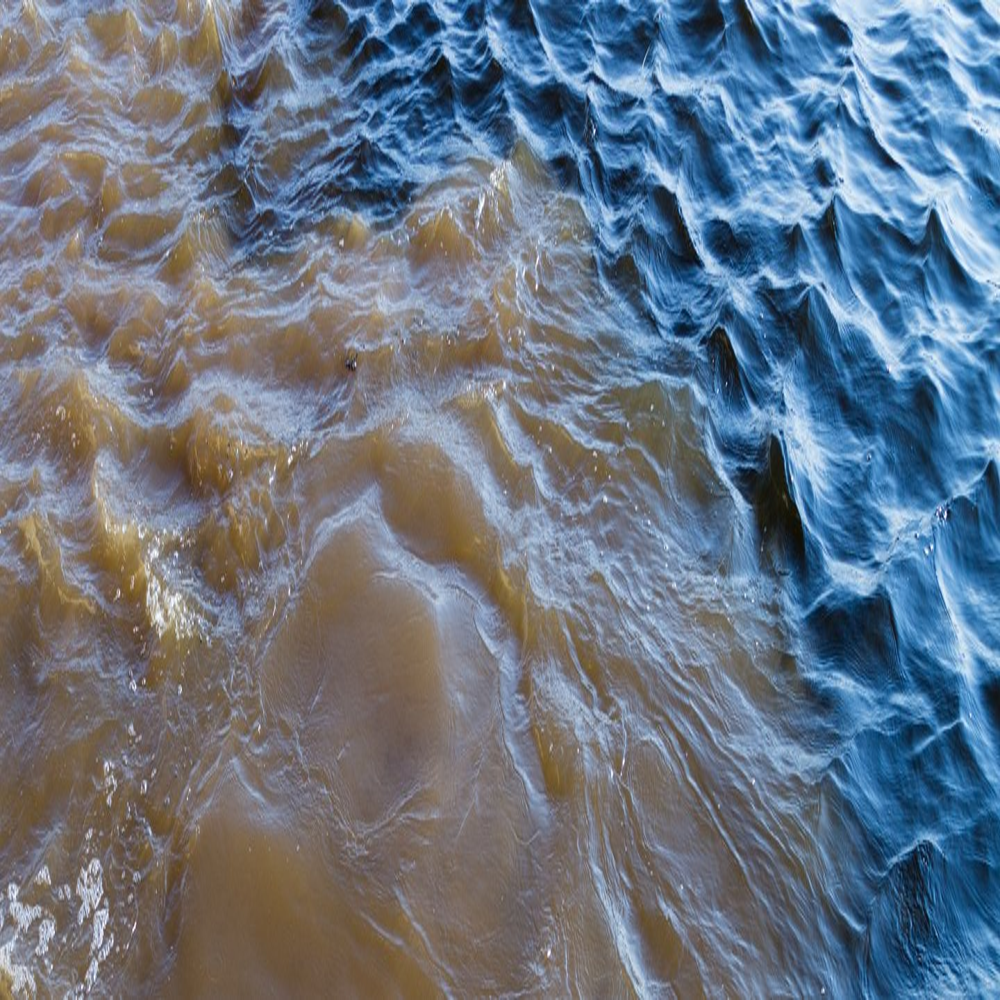
Body of water present: yes
Land polluted: no
Water polluted: yes
Pollution percentage: 30%